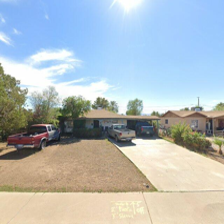
Label: streetView